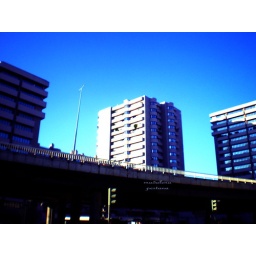
tree towers and a brige in the new city